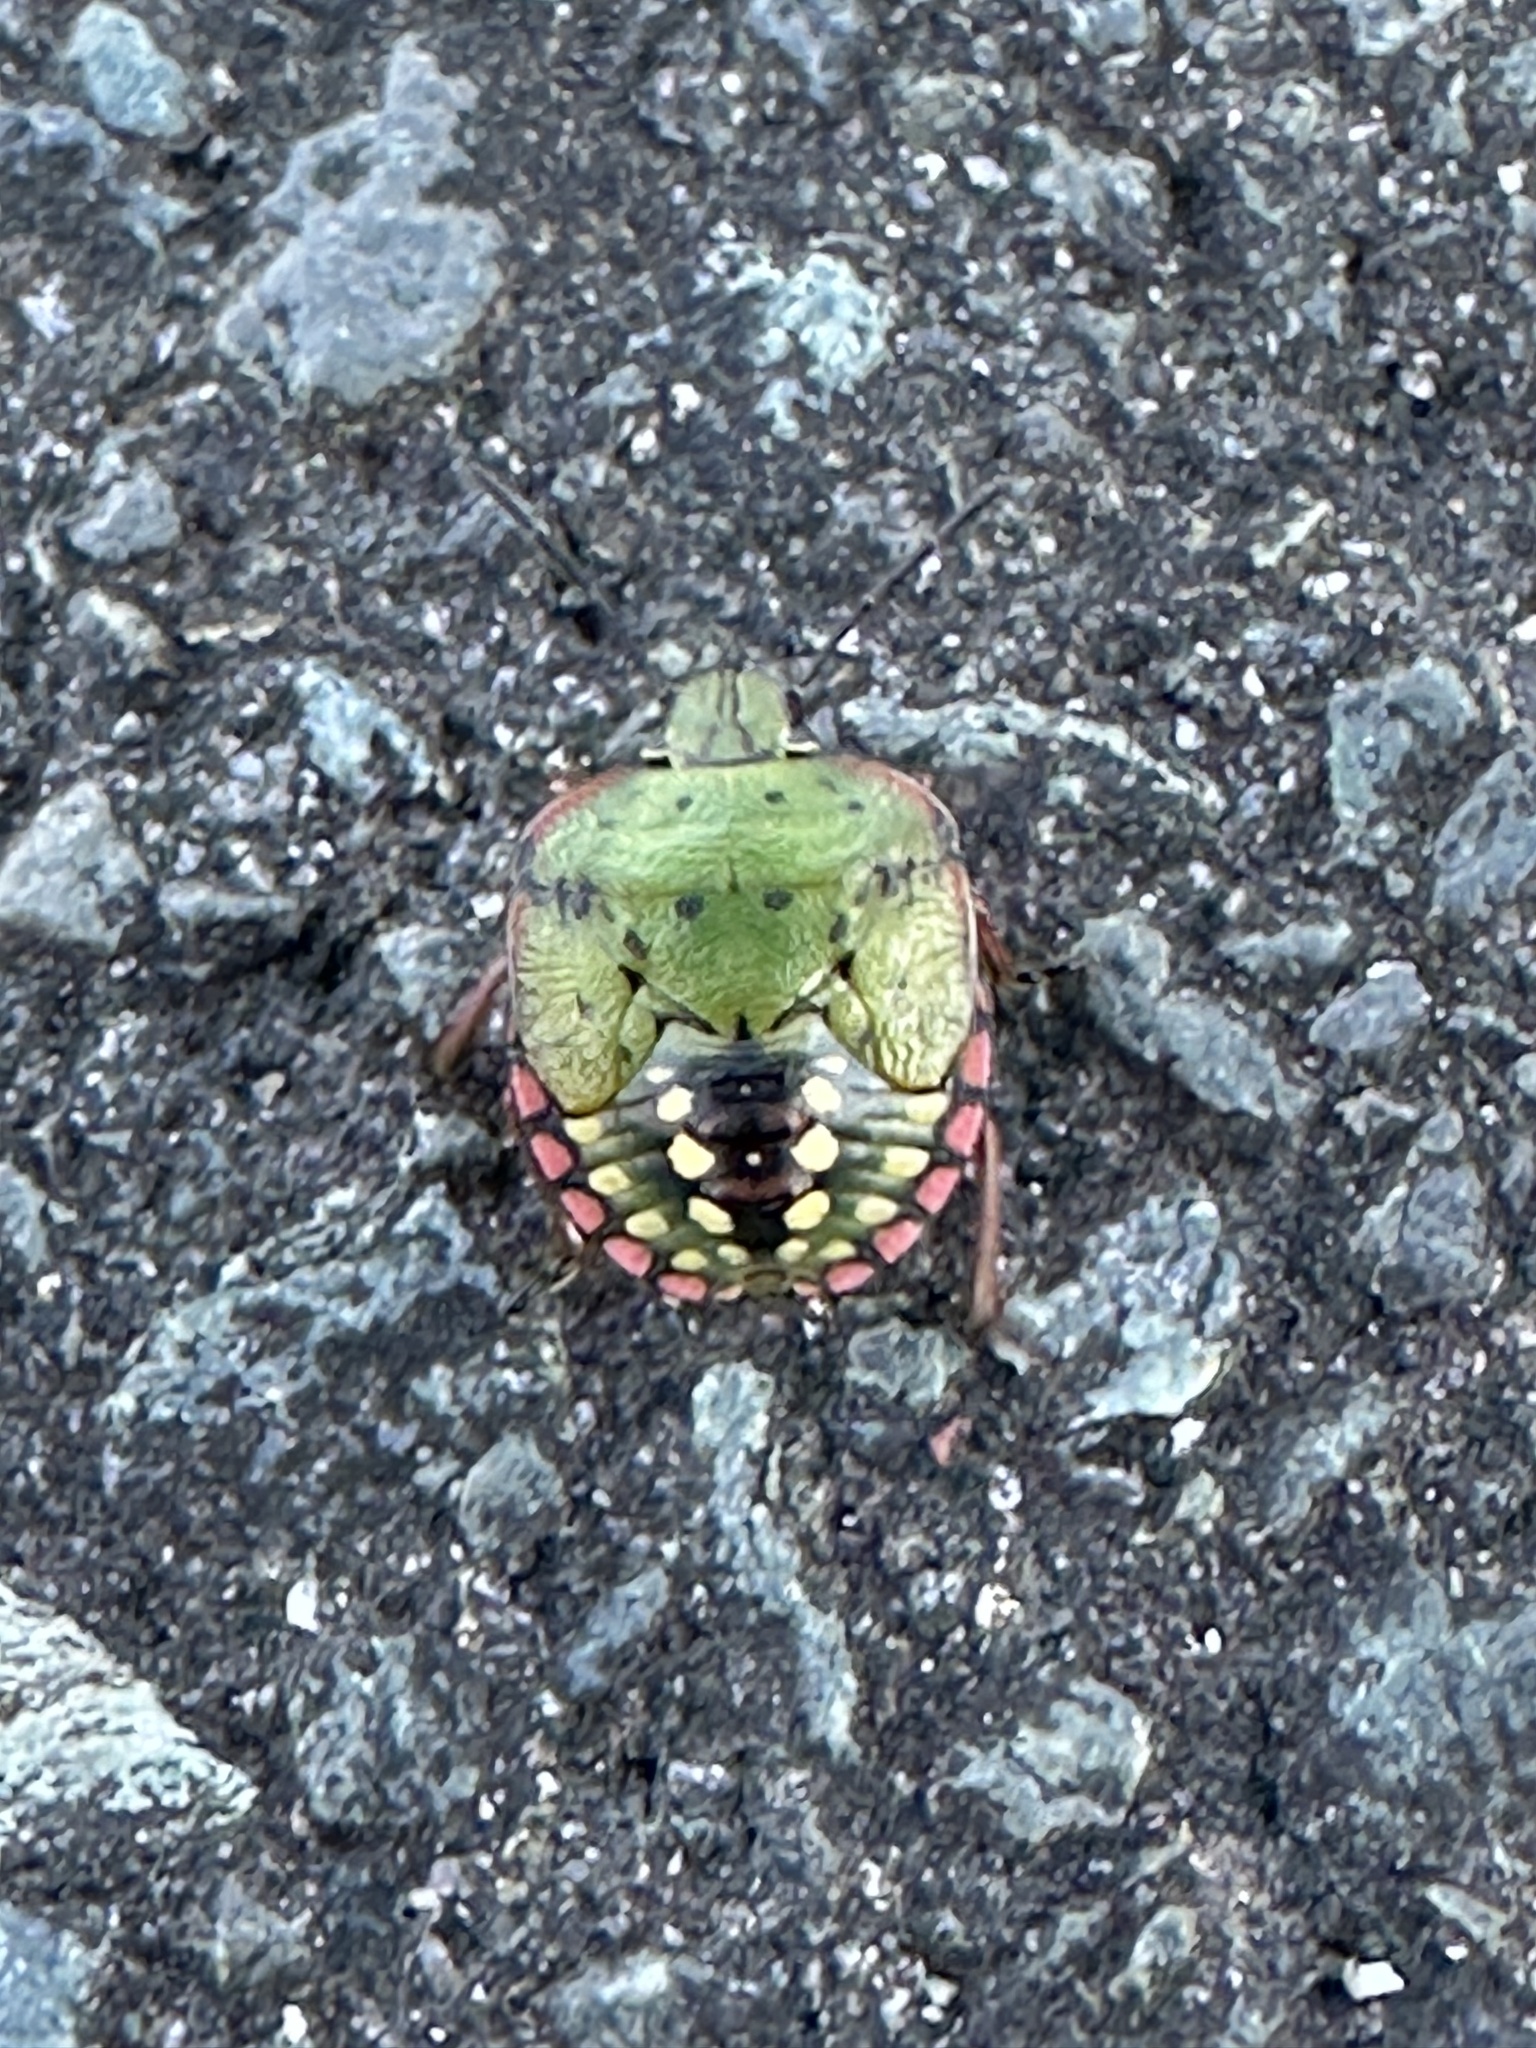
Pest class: stink_bug